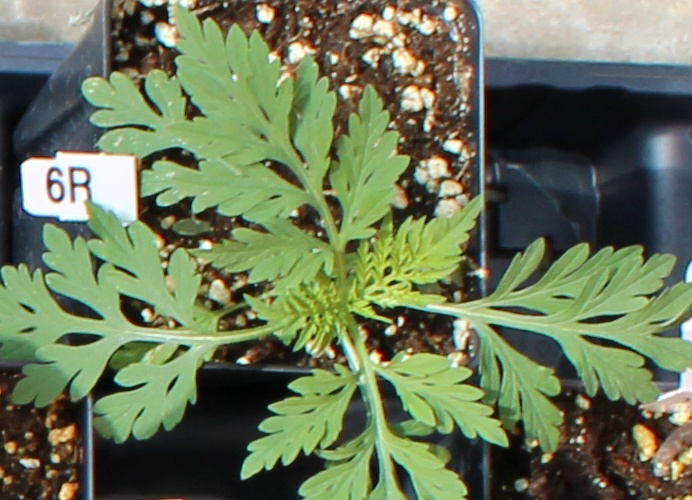
Label: Ragweed